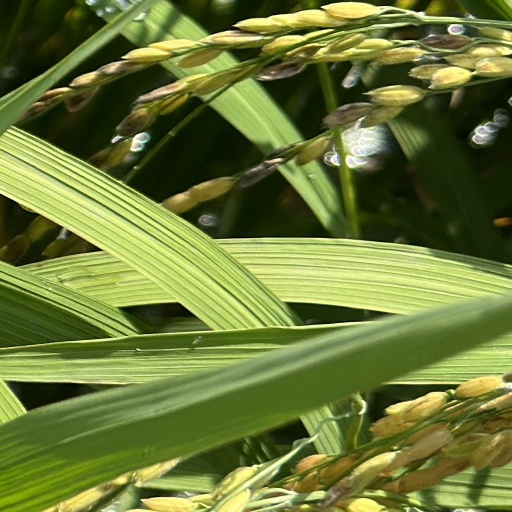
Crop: rice